Antoine Laurent Apollinaire Fée

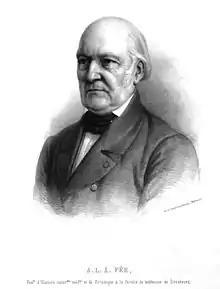

After serving as a medical orderly during Napoleon's campaign in Spain, Fée established a pharmacy in Paris. He was schooled in the profession in Strasbourg, receiving his degree in 1815. He met the botanist Christiaan Hendrik Persoon in 1823, and came to be strongly influenced by him.